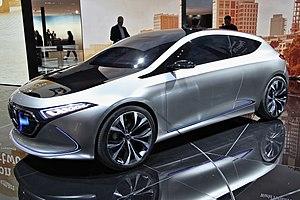
Le salon de l'automobile de Francfort est le plus grand salon automobile au monde jusqu'en 2019. Il est organisé par le Verband der Automobilindustrie, l'union de l'industrie automobile allemande, et planifié par l'Organisation internationale des constructeurs automobiles de 1951 à 2019, tous les deux ans à Francfort-sur-le-Main en Allemagne, en alternance avec le Mondial de l'automobile de Paris. L'édition 2019 est la dernière de ce salon à se dérouler à Francfort, le salon étant déplacé à Munich à partir de 2021.